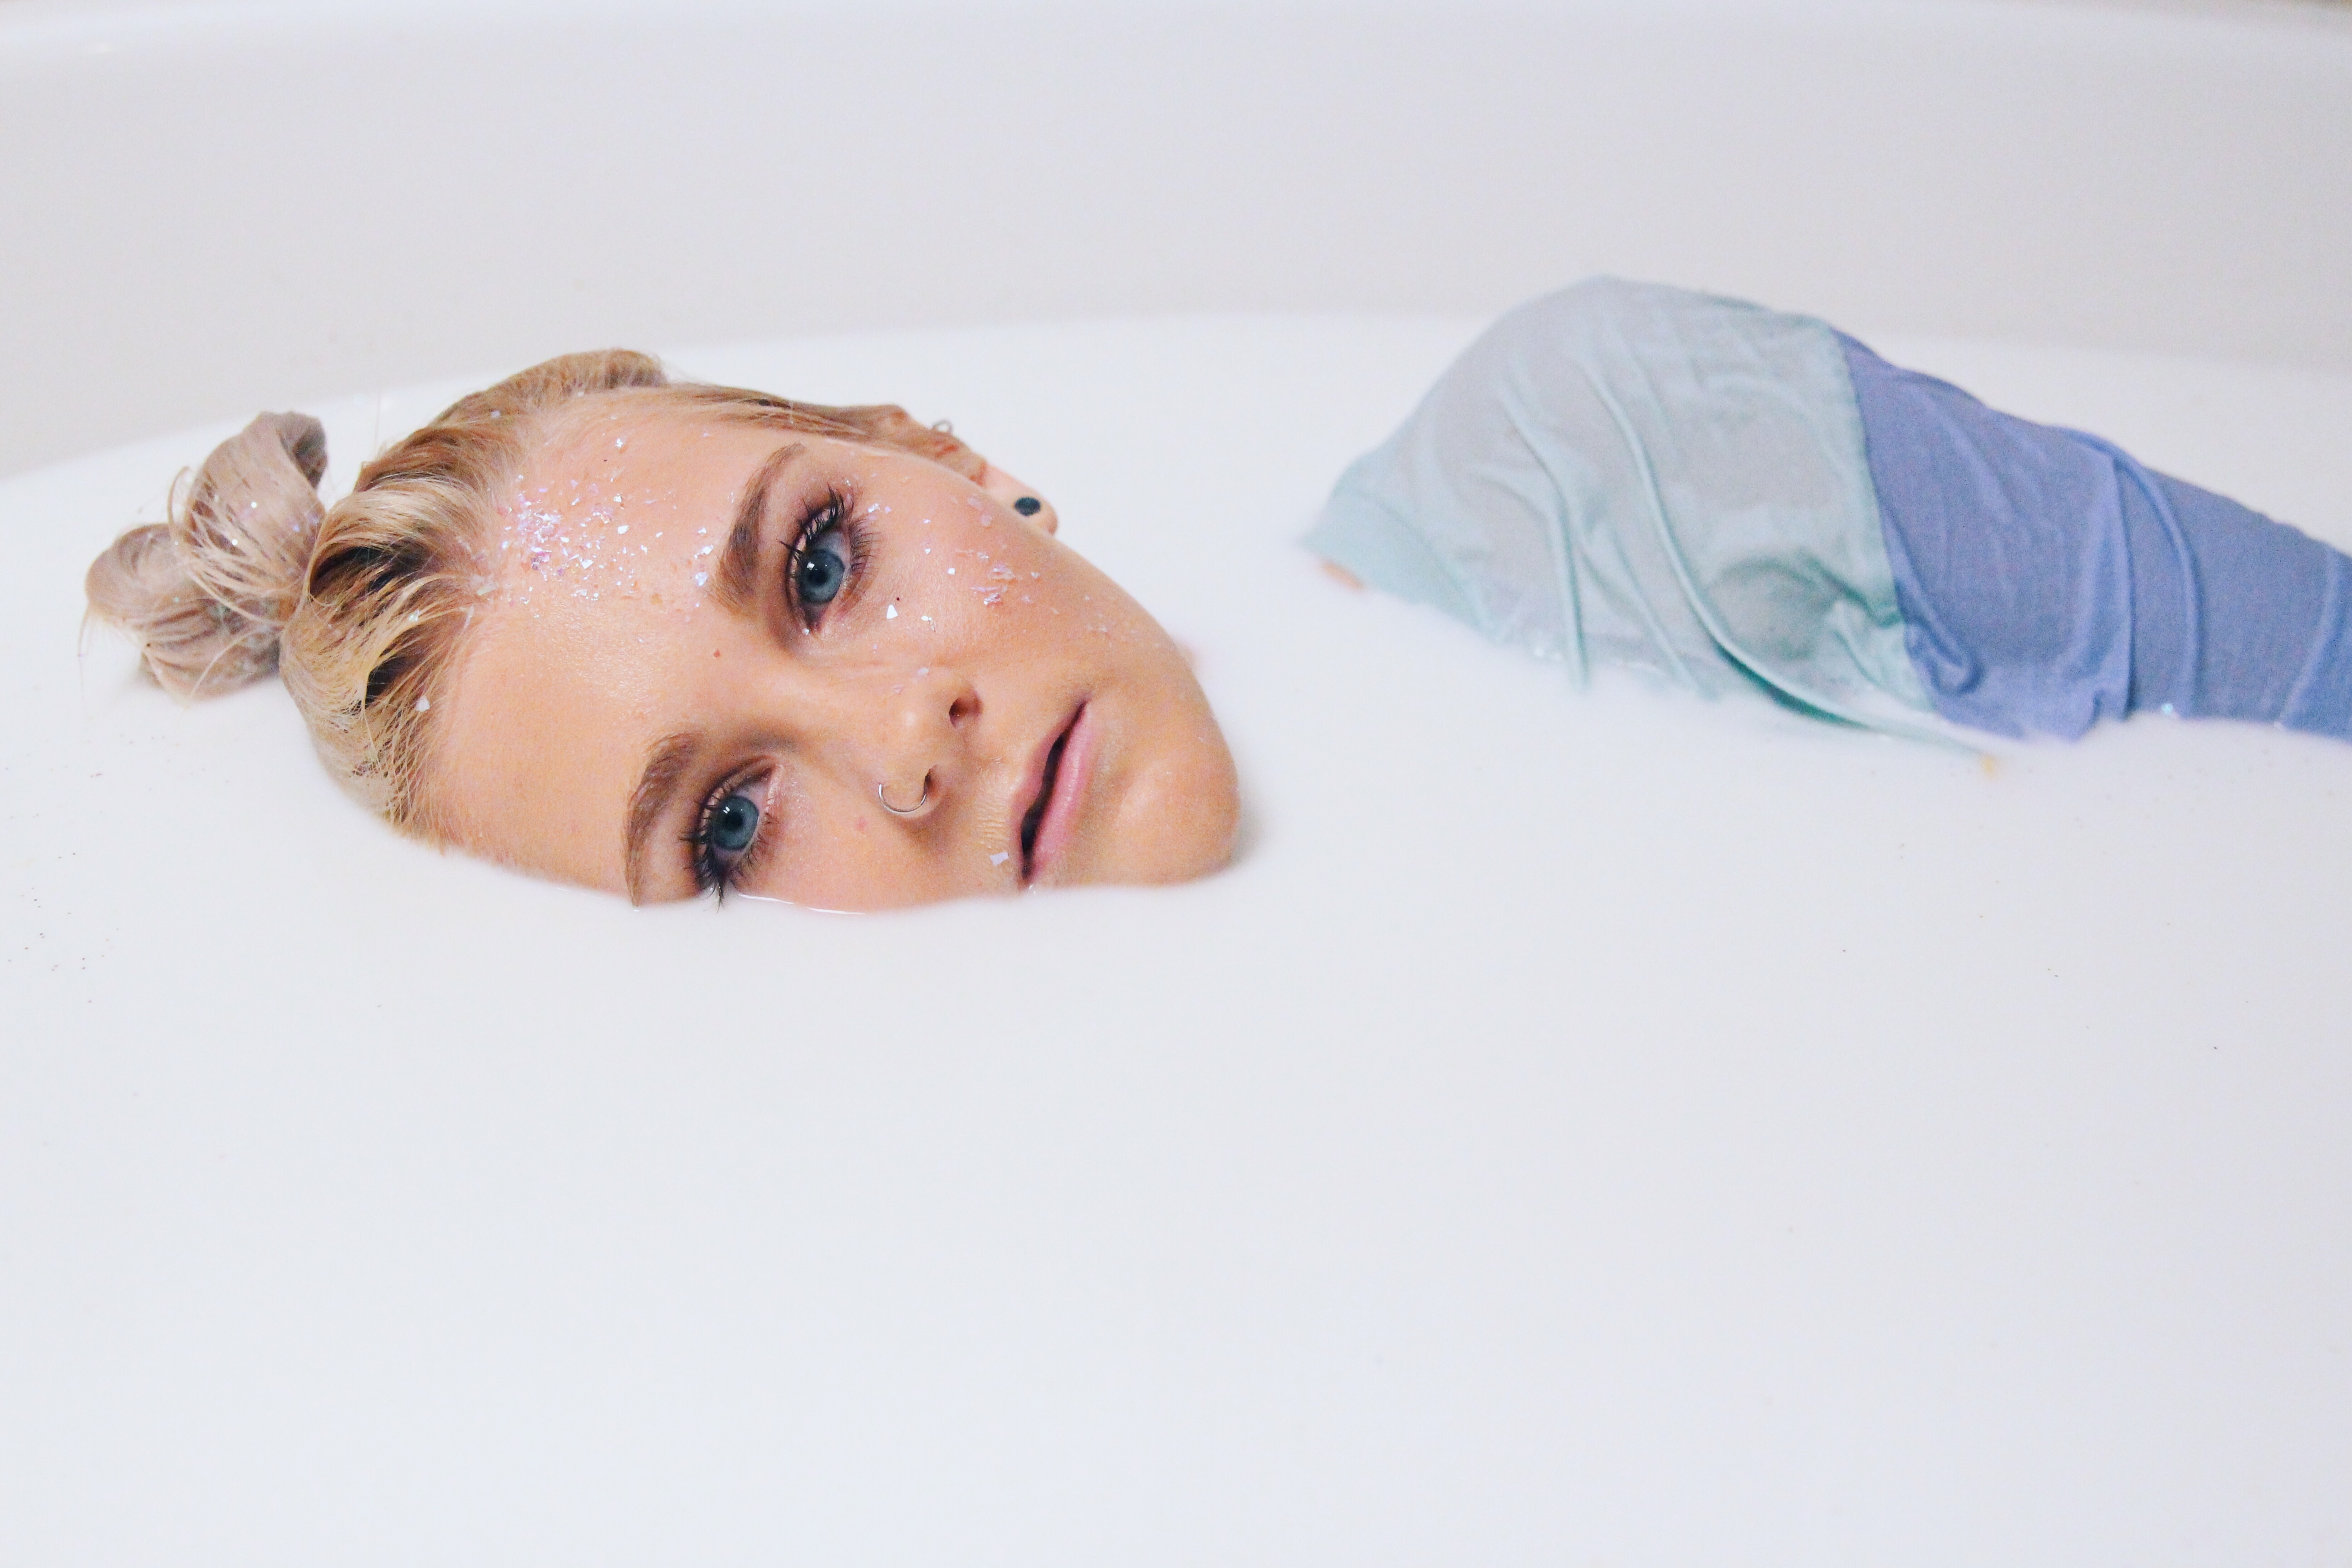
hand, person, woman, photography, female, model, finger, child, blue, blonde, product, face, infant, eye, head, skin, beauty, beautiful, blond, organ, sense